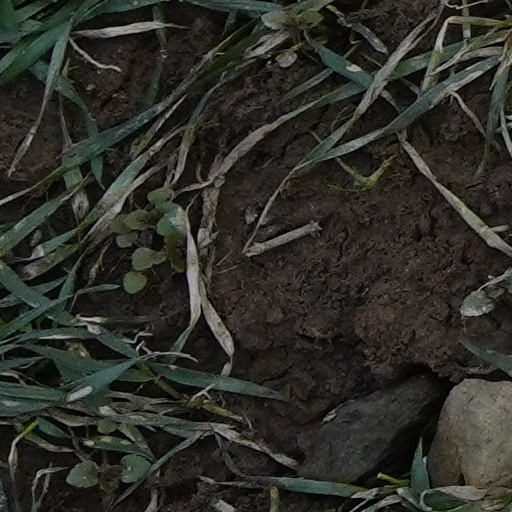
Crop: wheat